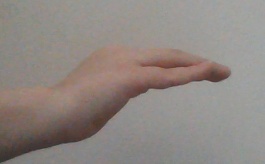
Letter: haa